Shira, Russia

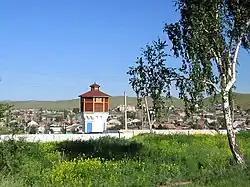
View towards Shira

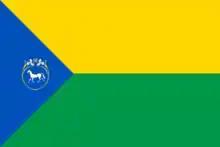
Flag of Shira

Shira (Khakas: Сыра, "Sıra") is a rural locality (a selo) and the administrative center of Shirinsky District of the Republic of Khakassia, Russia. Population: